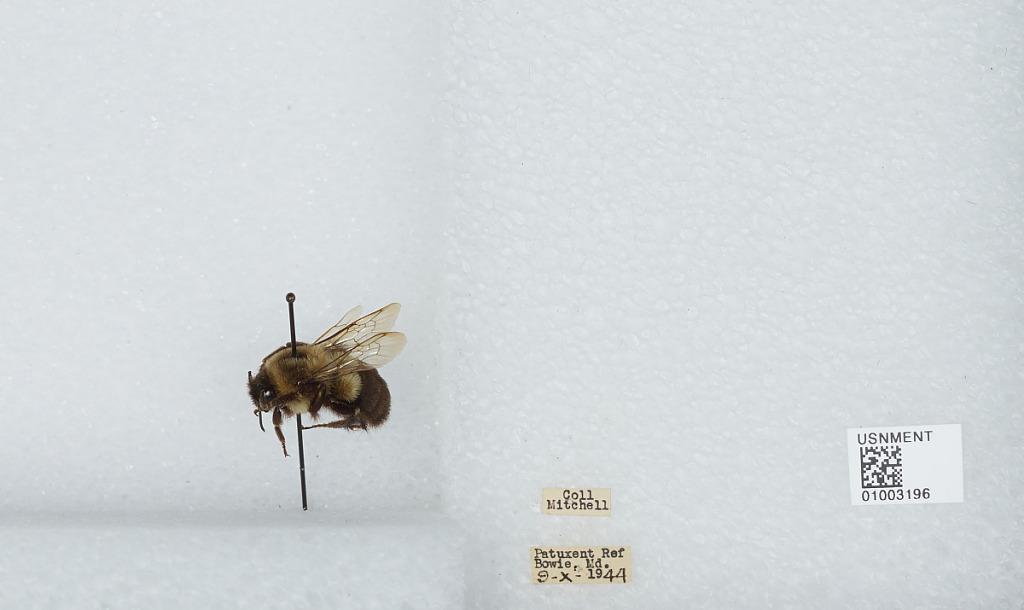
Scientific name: Bombus (Pyrobombus) impatiens Cresson
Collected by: J. Mitchell
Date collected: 1944-10-9
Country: United States
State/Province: Maryland
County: Prince George's
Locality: Patuxent Refuge, Bowie
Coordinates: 39.06, -76.78